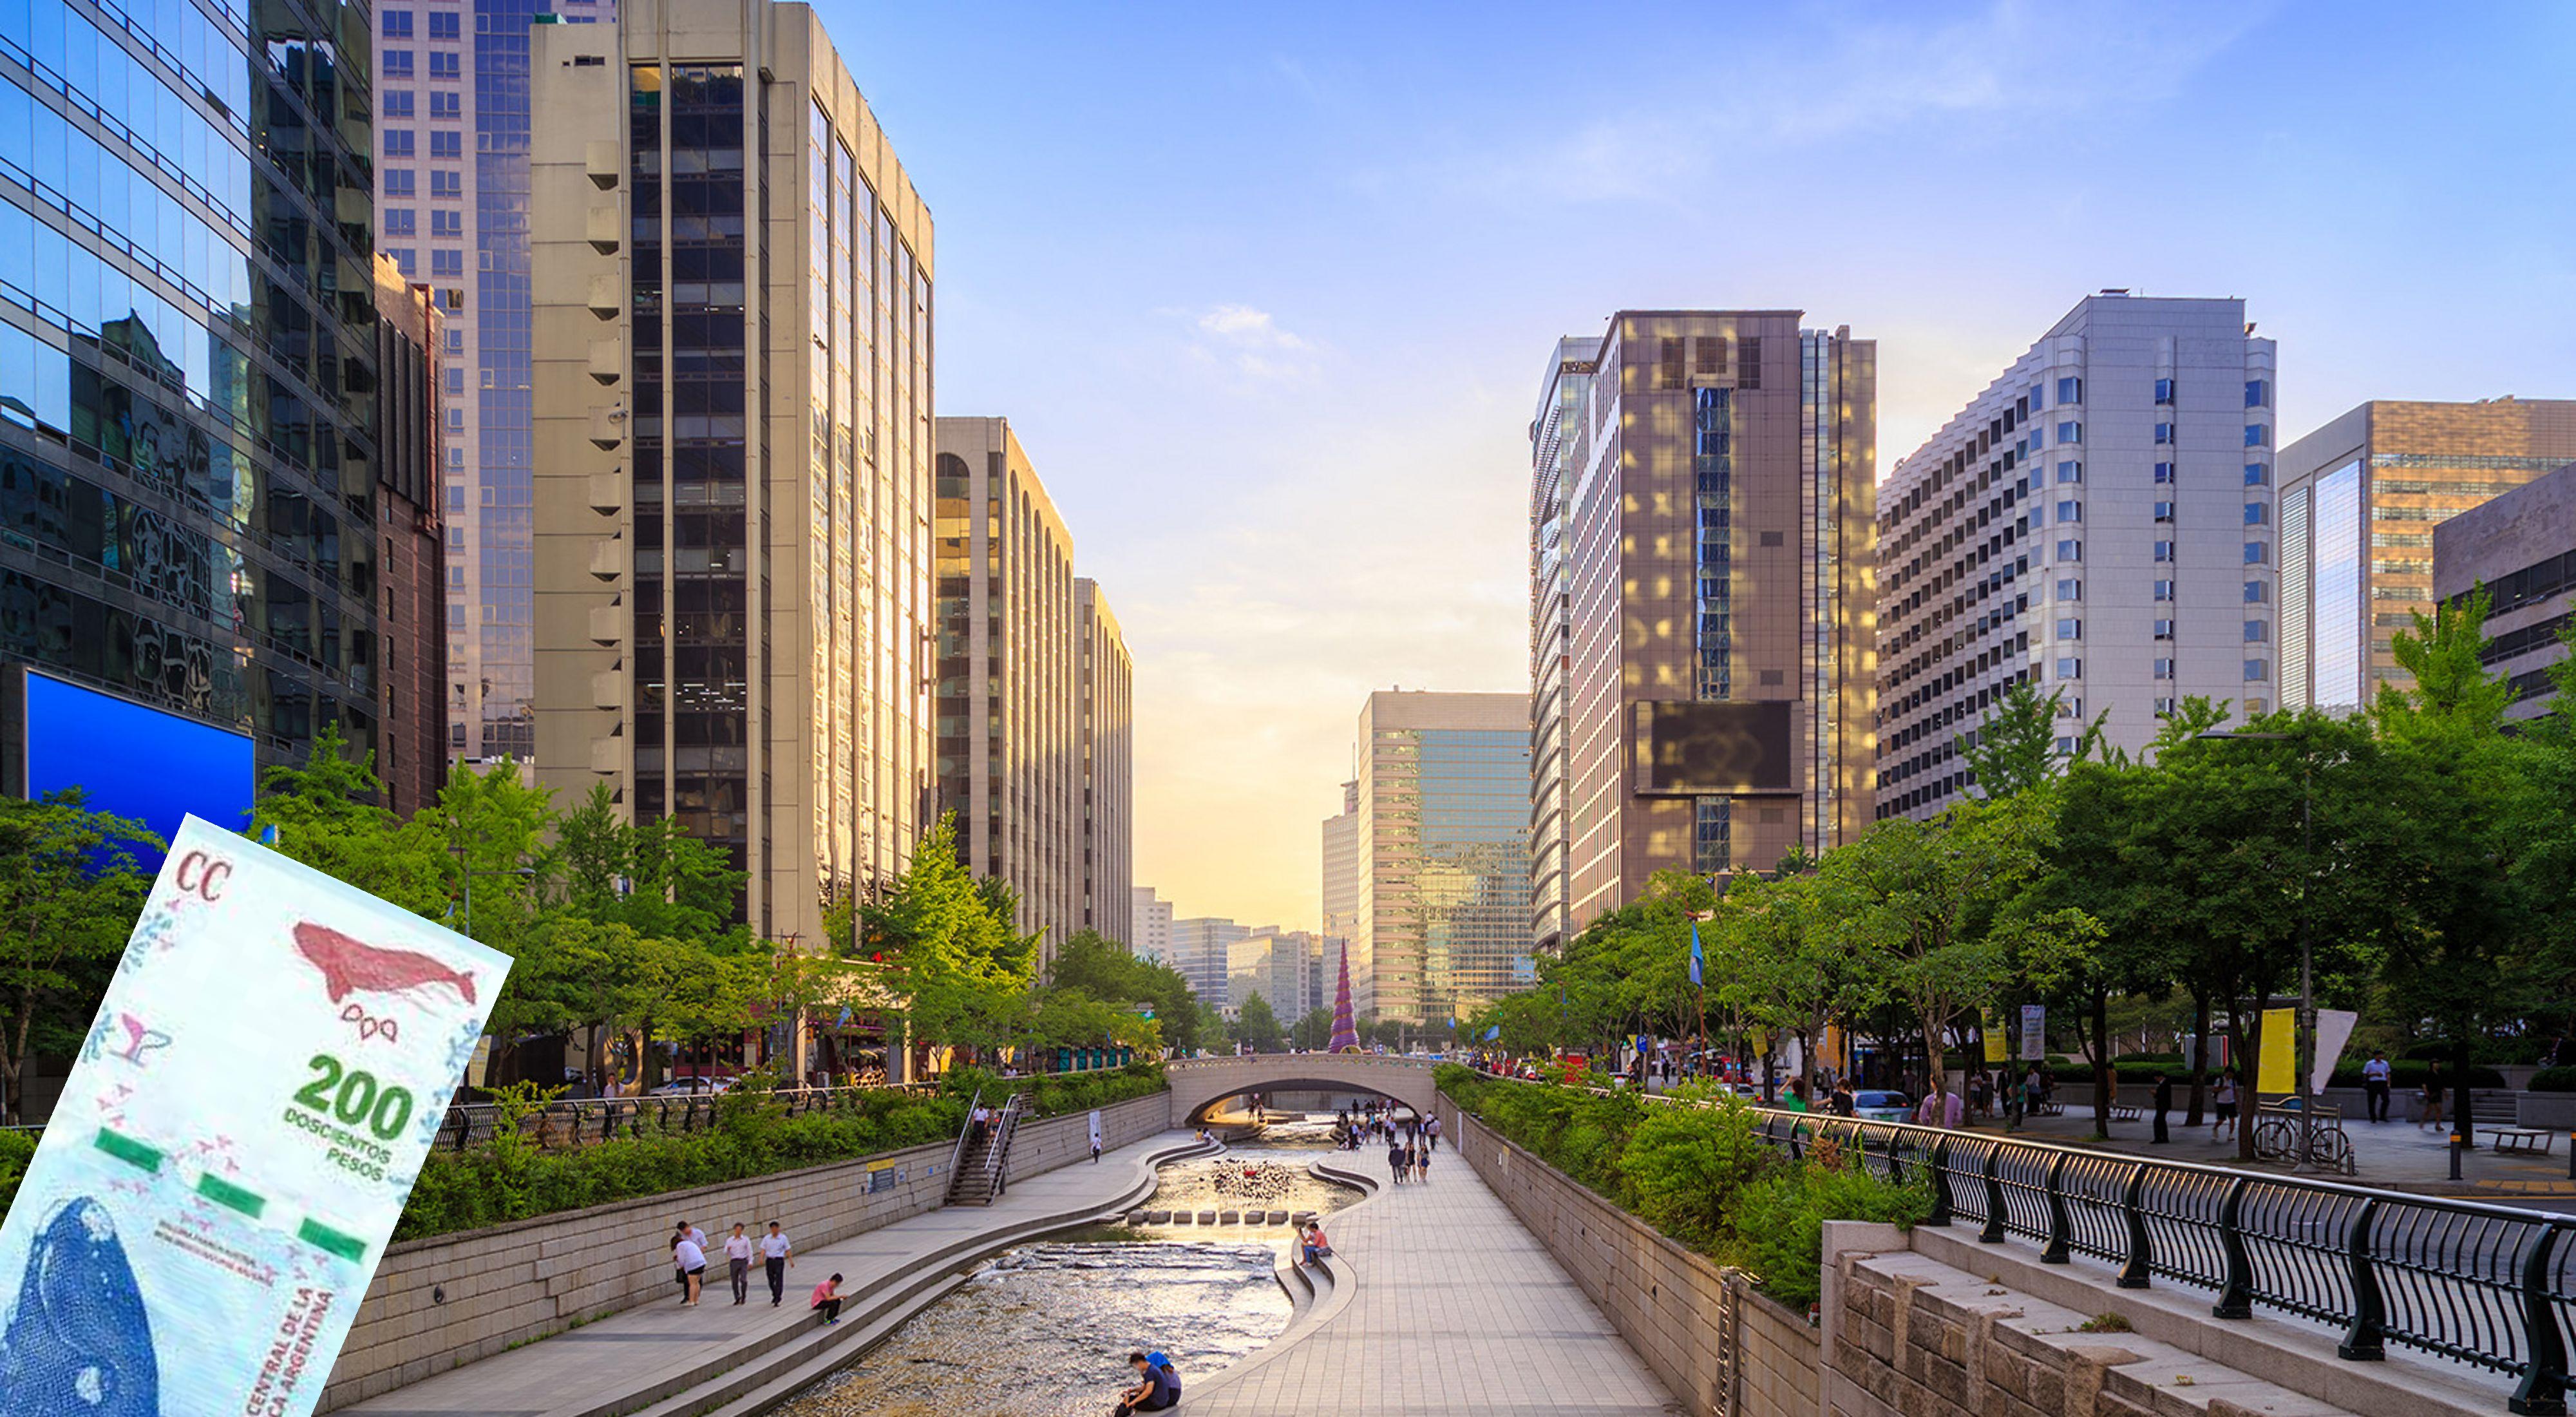
Denominación: 200